Emily Coutts

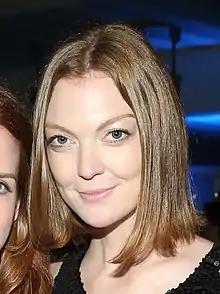

Emily Coutts (born July 4, 1989) is a Canadian actress. She is known for portraying Keyla Detmer, a bridge officer, on the Paramount+ series "".